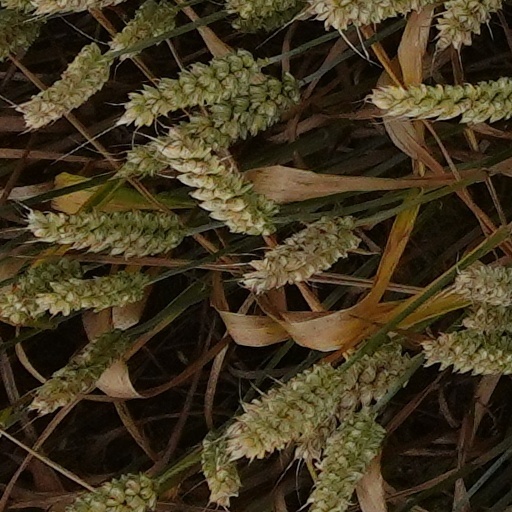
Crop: wheat